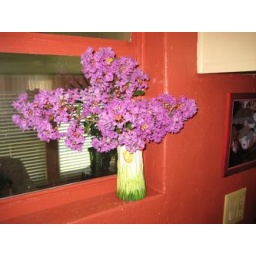
Crepe Myrtle bouquet on in kitchen window.